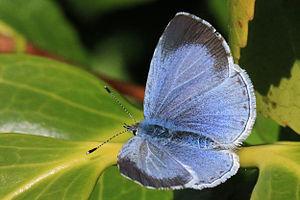
Celastrina est un genre de lépidoptères de la famille des Lycaenidae et de la sous-famille des Polyommatinae.